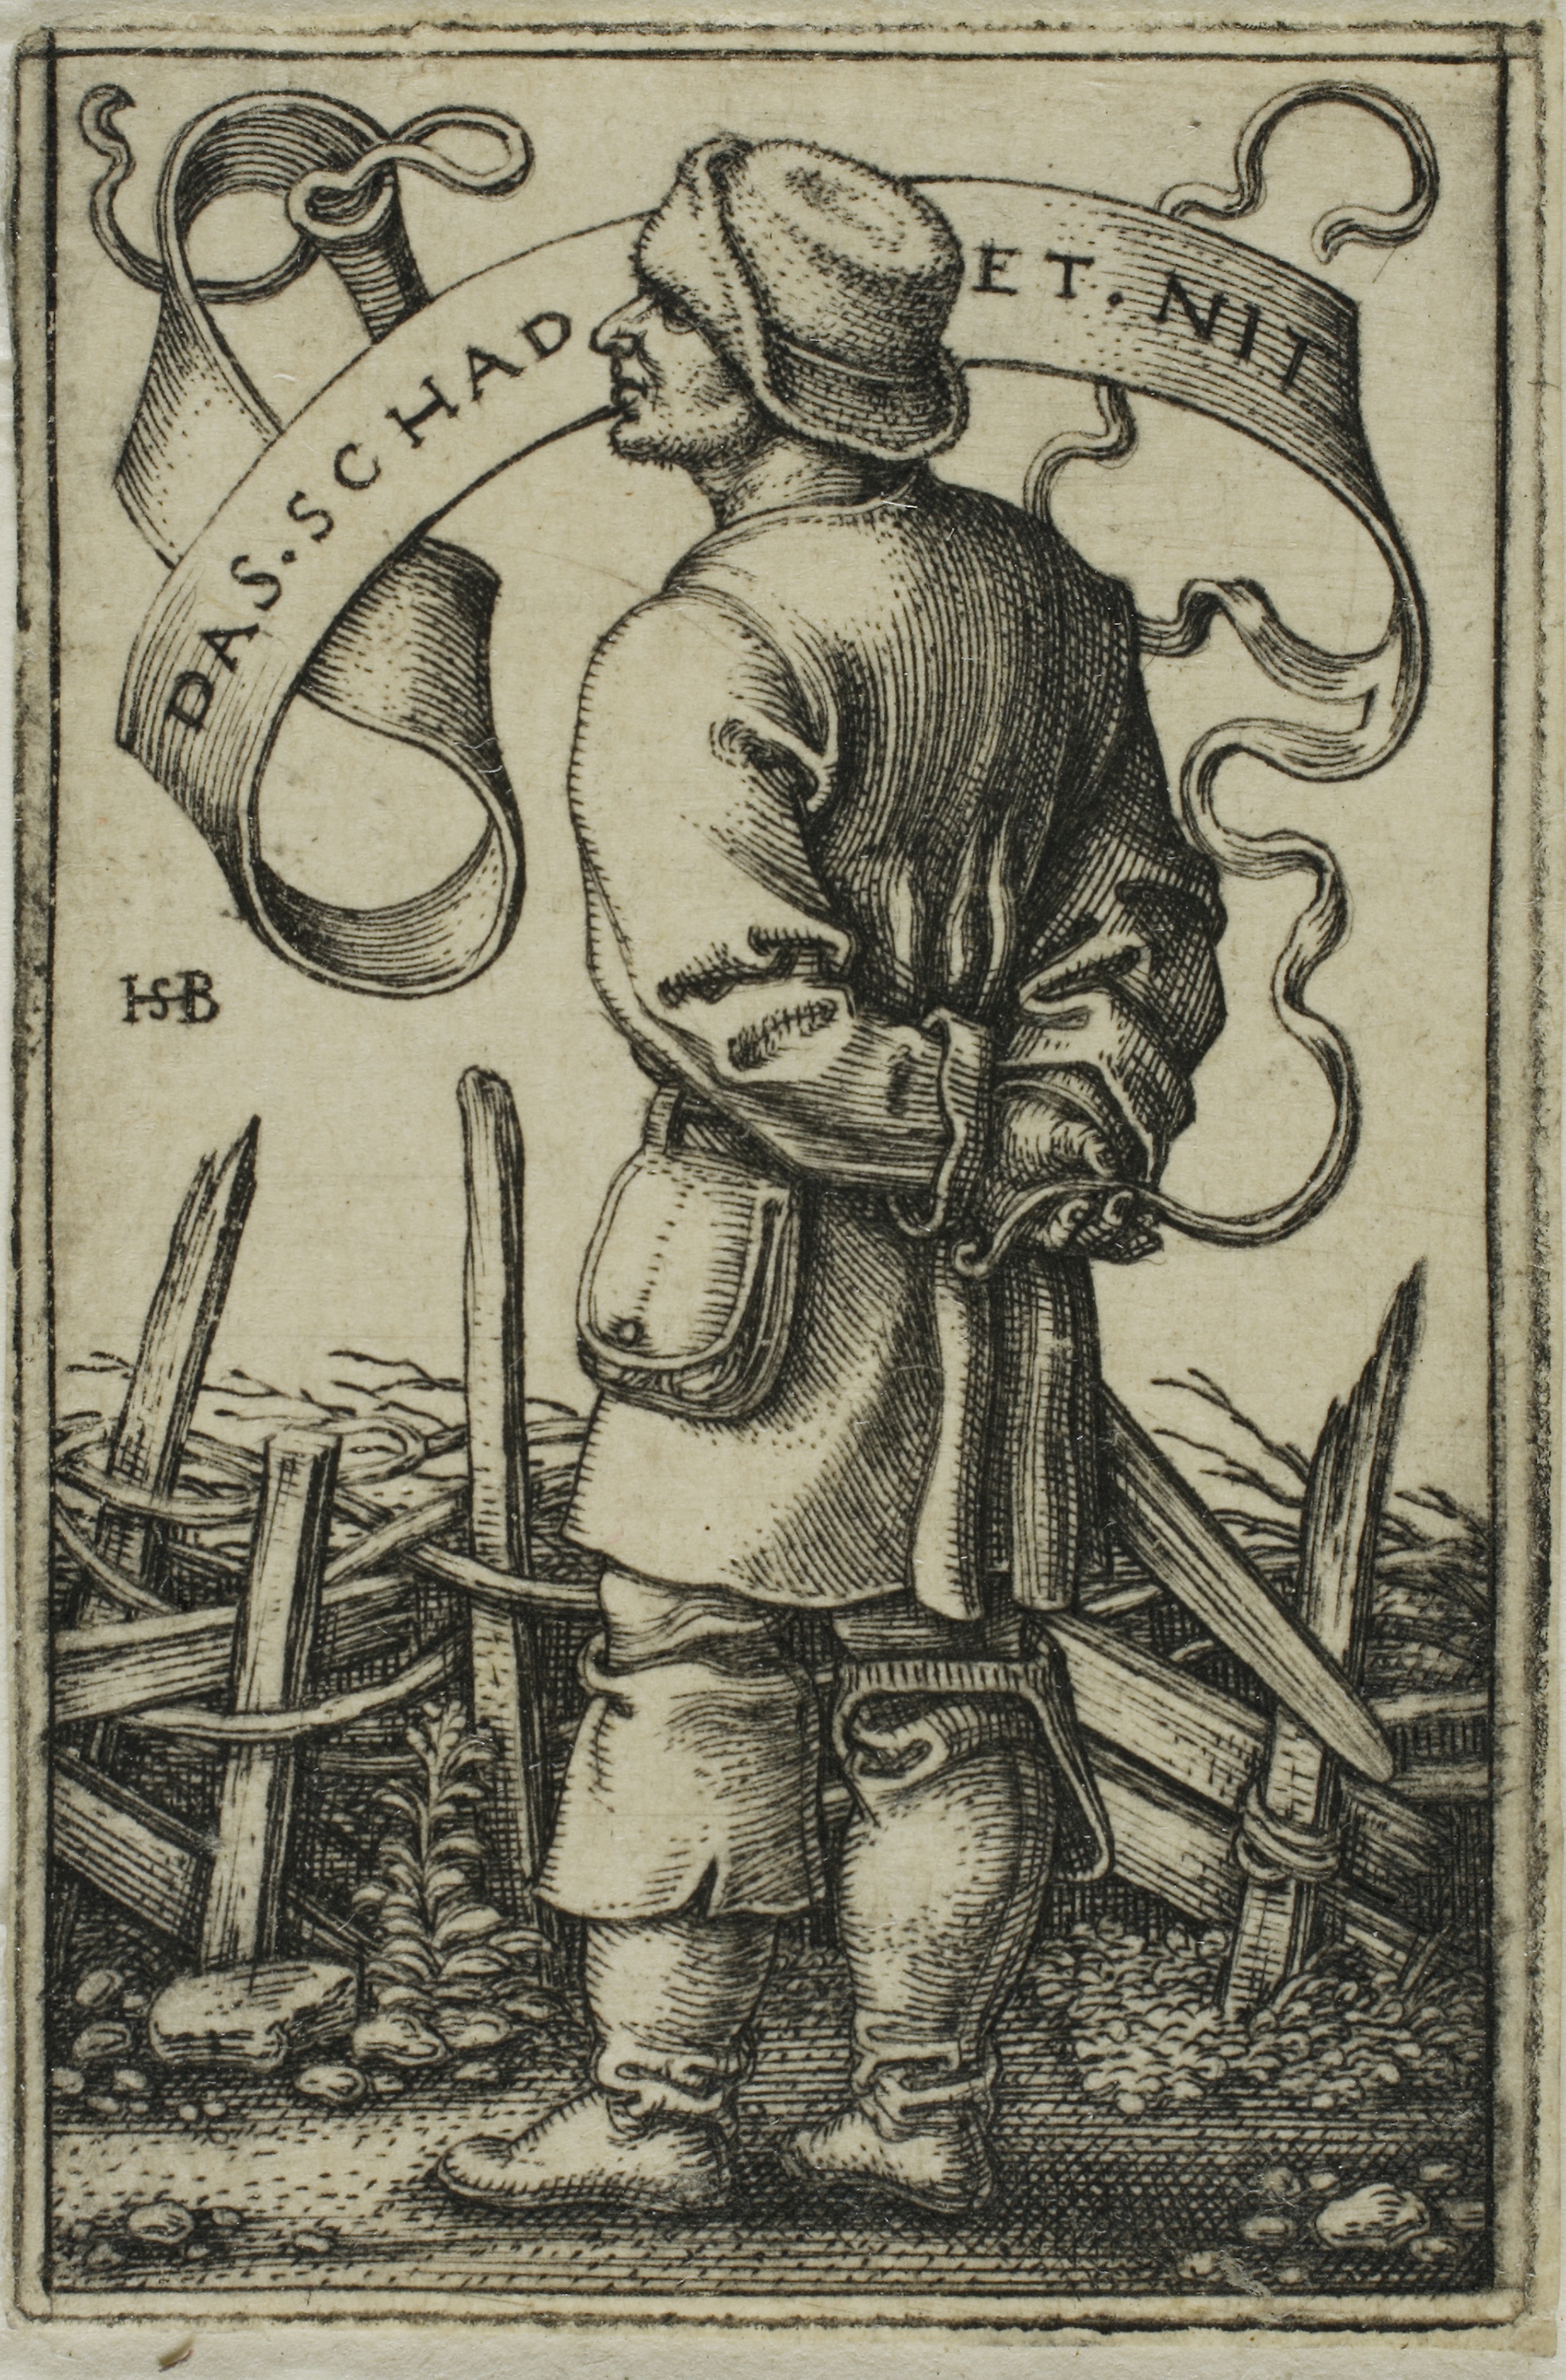
art, history, drawing, illustration, human behavior, printmaking, black and white, visual arts, middle ages, artwork, font